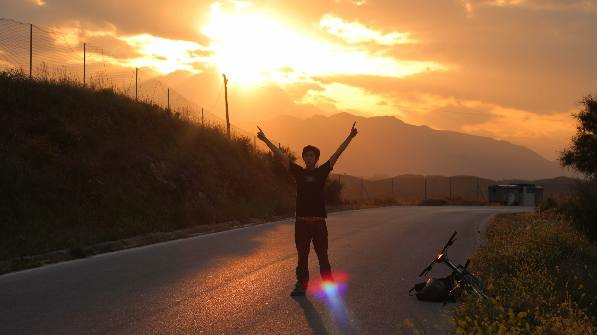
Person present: Yes